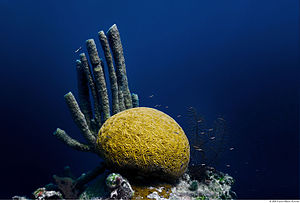
Belize barriererev
Hjernekoral i Belize barriererev
"Belize barrierev er det længste barriererevssystem på den nordlige halvkugle. Charles Darwin beskrev i 1842 korallrevet som ""det mest bemærkelsesværdige rev i Vestindien"".